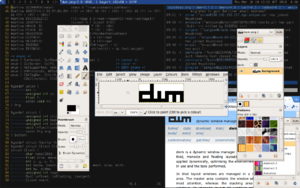
dwm est un gestionnaire de fenêtres libre fonctionnant au-dessus de X Window System sur les machines de type UNIX. Il est minimaliste, l'objectif étant de créer un gestionnaire de fenêtre dont le code source n'excéderait pas les 2 000 lignes.